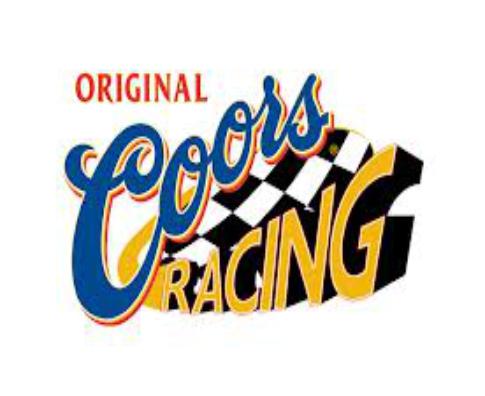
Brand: Coors
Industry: Food